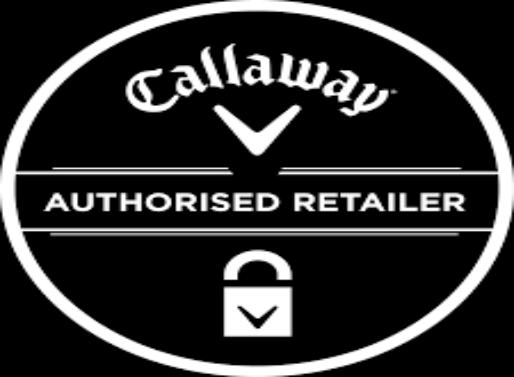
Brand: Callaway
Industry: Sports